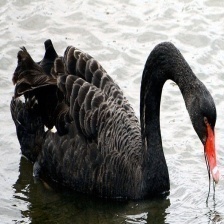
Species: BLACK SWAN
Scientific name: CYGNUS ATRATUS
ImageNet parent category: black_swan